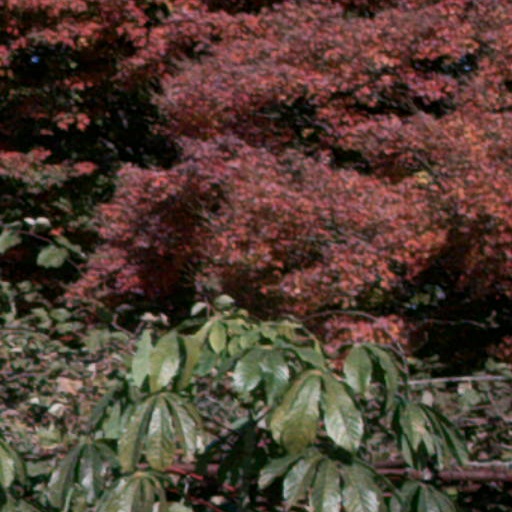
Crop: cassava